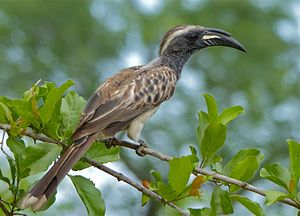
Grå toko
Grå toko er en næsehornsfugl, der lever i Afrika og det sydvestlige Arabiske Halvø.